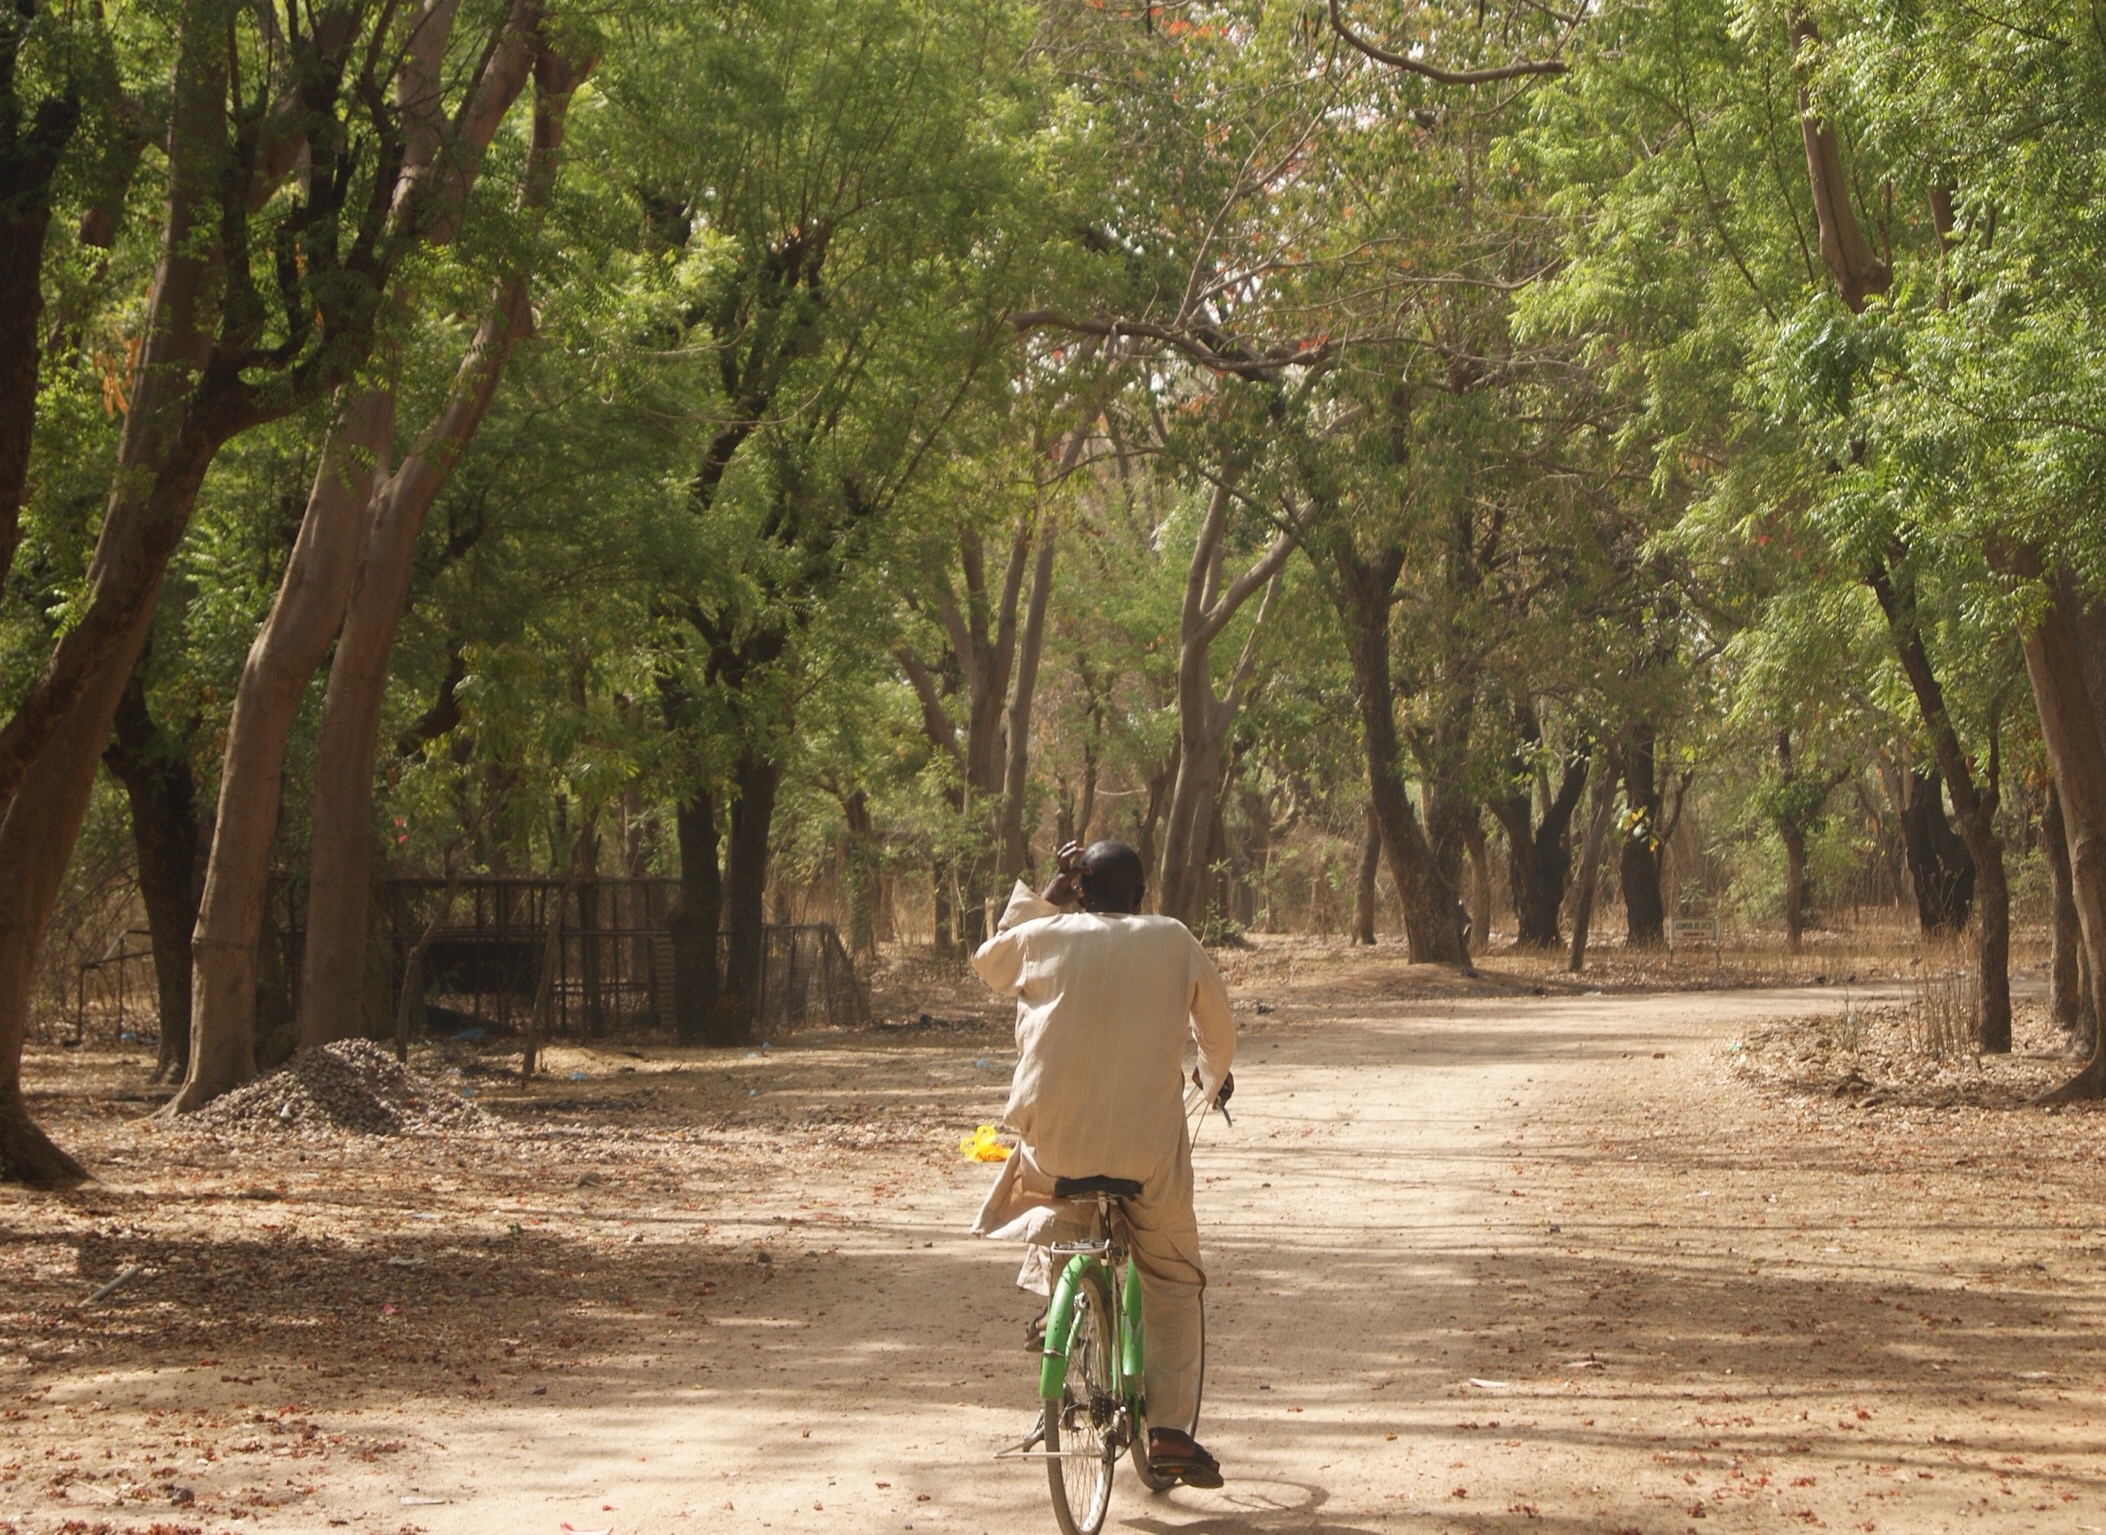
tree, forest, trail, jungle, soil, habitat, rural area, natural environment